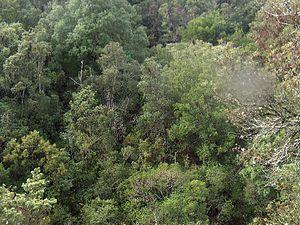
En botanique, le maquis désigne une formation végétale caractéristique des régions au climat méditerranéen.